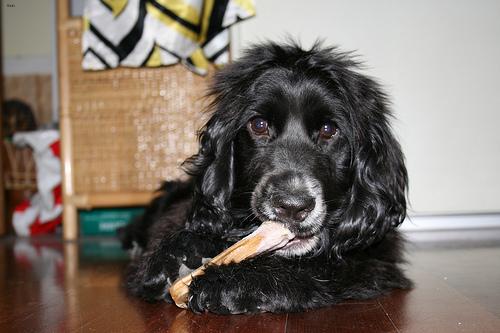
Breed: english cocker spaniel